Lina Hähnle

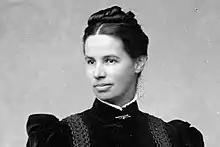
Lina Hähnle

Emilie Karoline "Lina" Hähnle (3 February 18511 February 1941) was a German pioneer of bird conservation. She founded the Swabian league for bird protection in Germany which would later merge into what became the Naturschutzbund Deutschland (NABU).